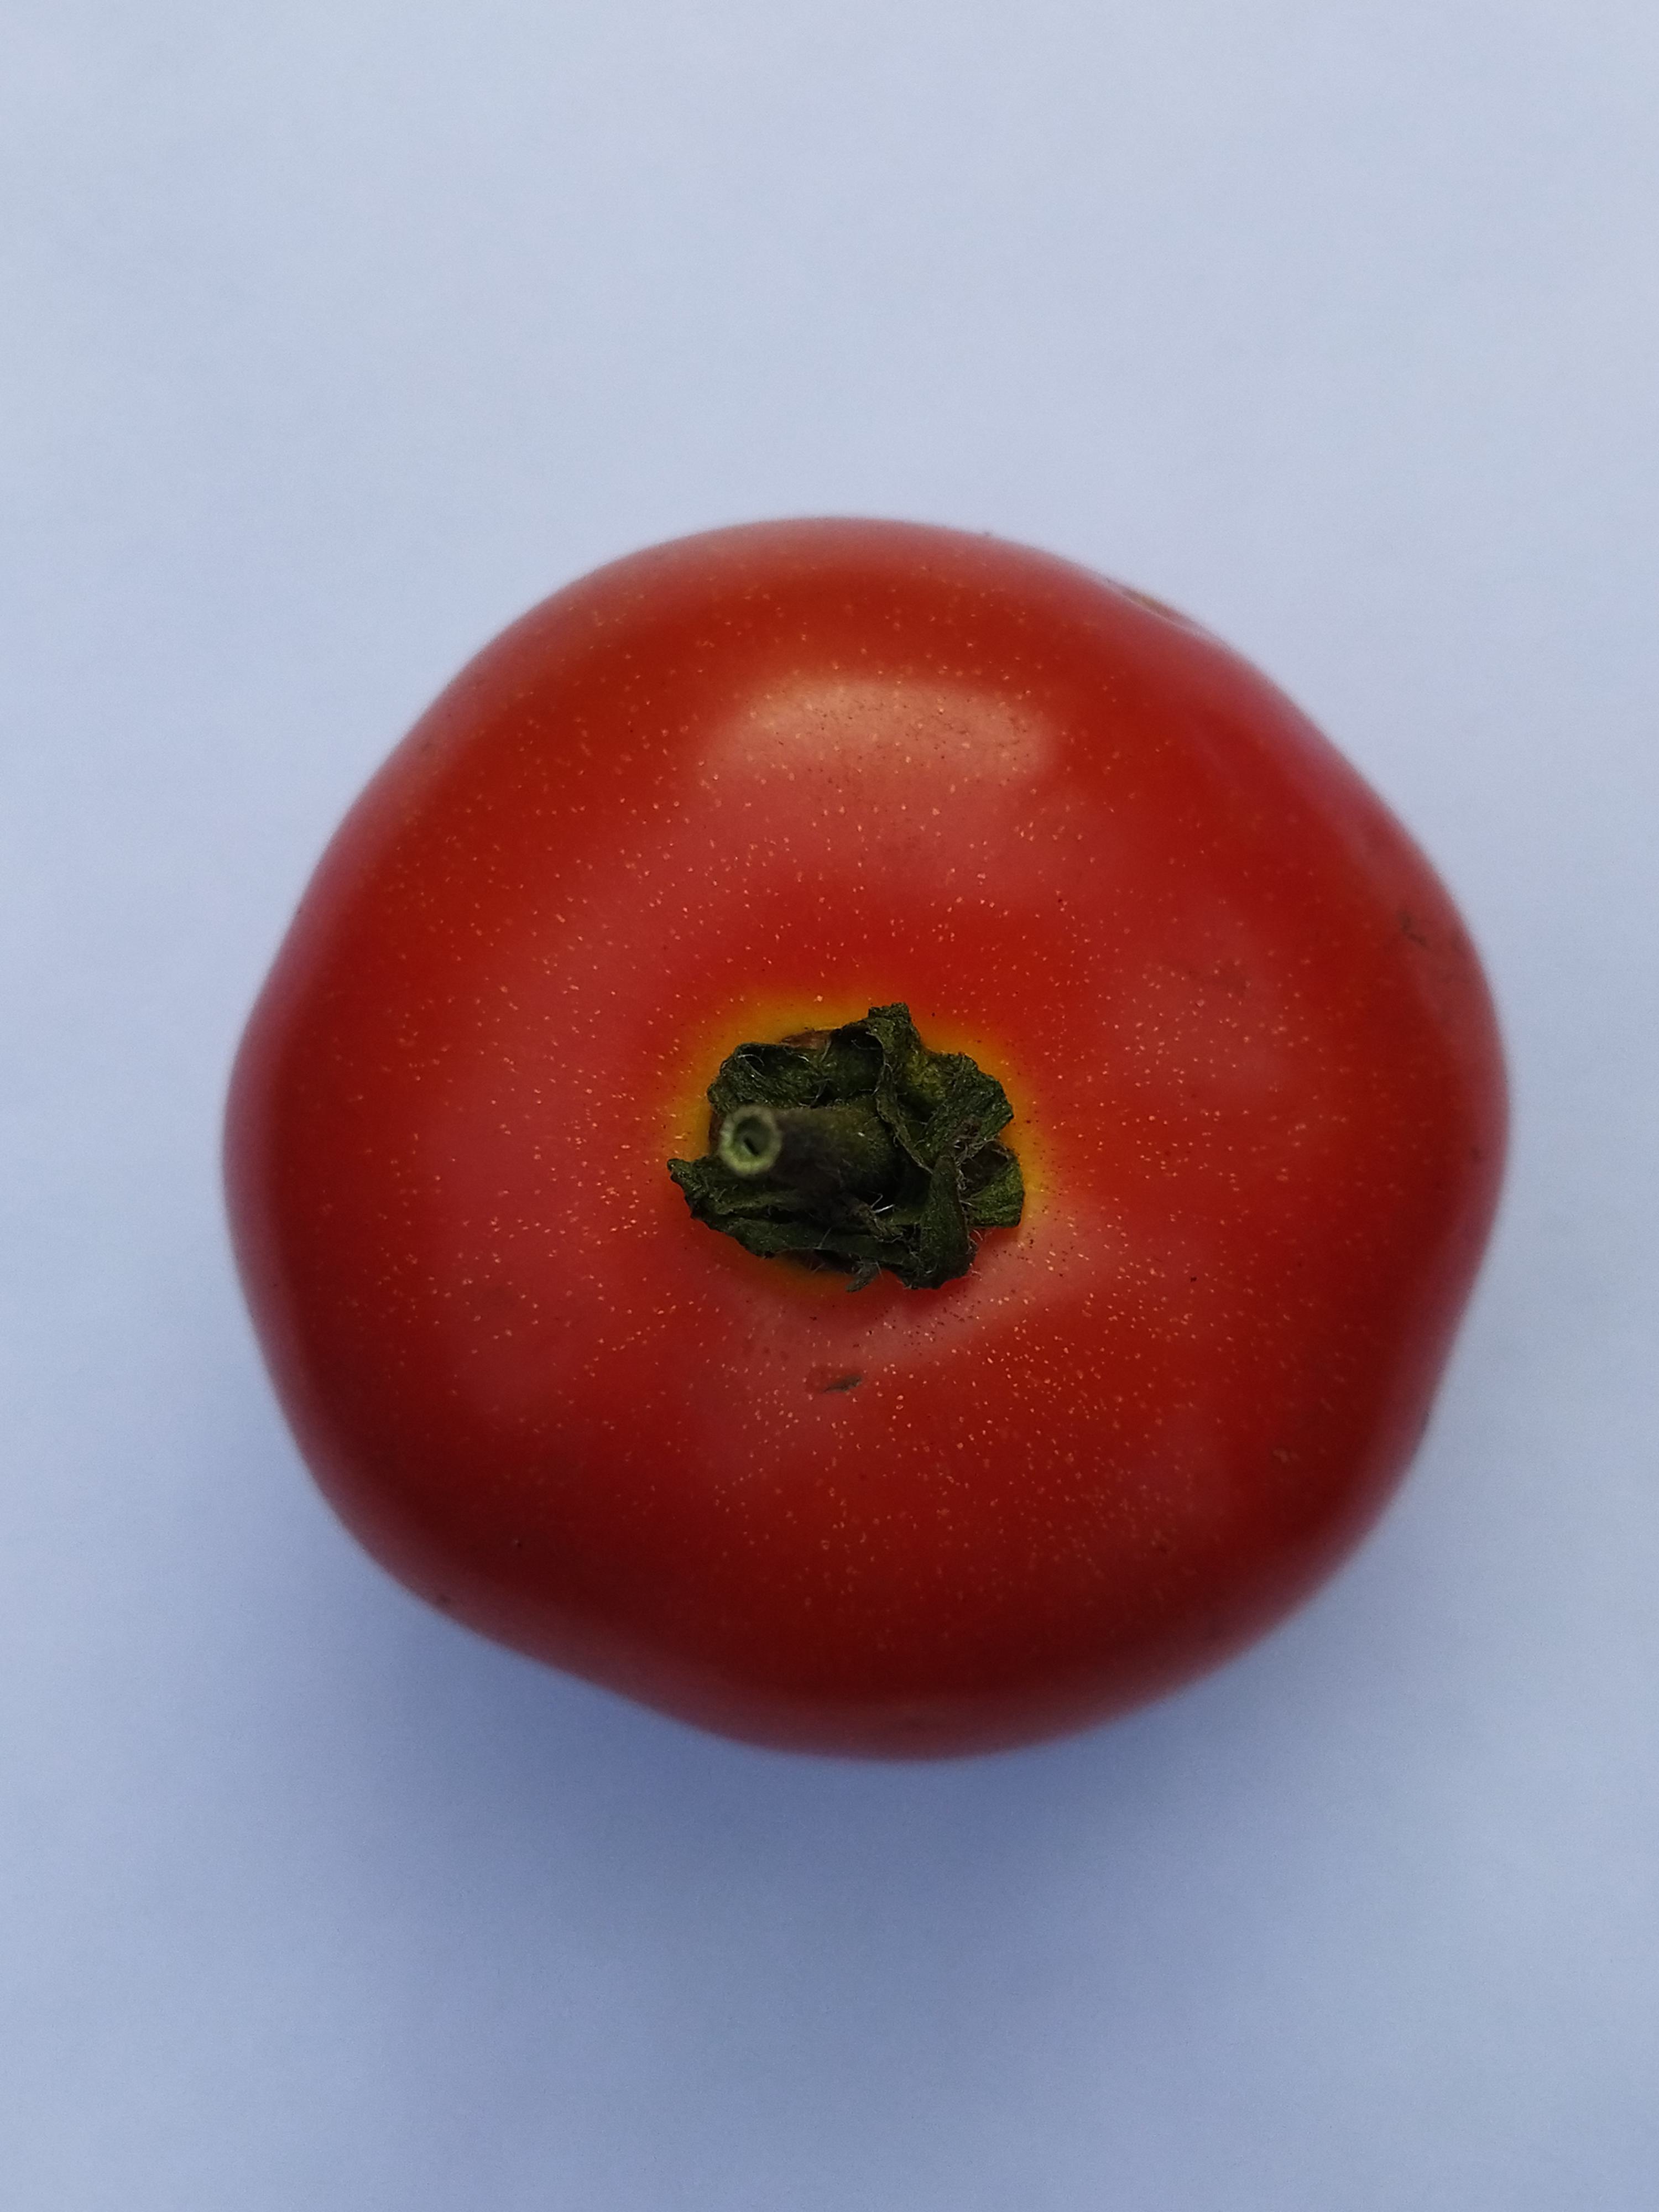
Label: Fresh